Lutfur Rahman (British politician)

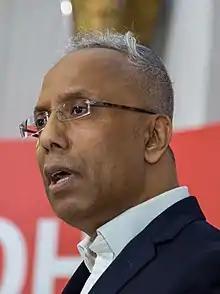
Rahman in April 2018

Mohammad Lutfur Rahman is a Bangladesh-born British politician and former solicitor serving as the directly elected mayor of the London Borough of Tower Hamlets for the Aspire party since 2022, having previously held the post from 2010 to 2015 until being found guilty of electoral fraud and forced to resign.